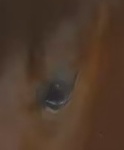
Face region: eyes (orbital_tightening_and_eye_area)
Pain indicator: not_present